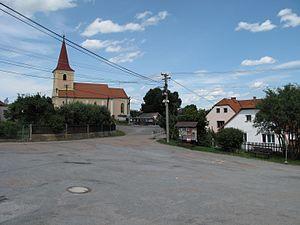
Drahoňův Újezd est une commune du district de Plzeň-Sud, dans la région de Plzeň, en République tchèque. Sa population s'élevait à 132 habitants en 2018.